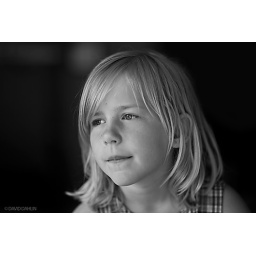
Morning thoughts.My lovely daughter Tess is looking out through the kitchen window in her morning thoughts.